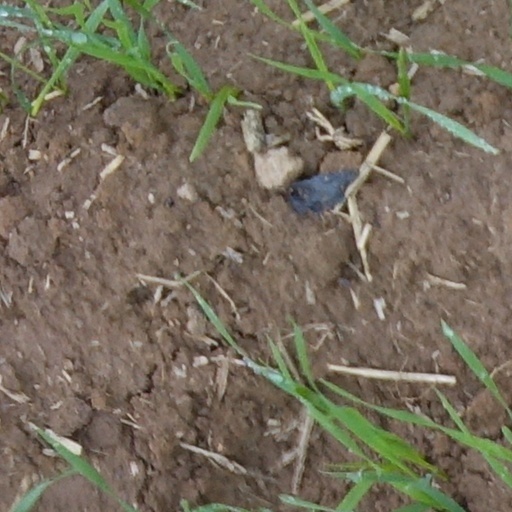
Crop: wheat